Untergiesing-Harlaching

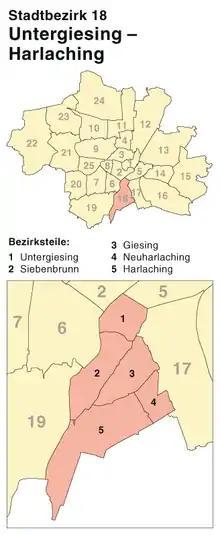
The borough's position in Munich

Untergiesing-Harlaching (Central Bavarian: "Untagiasing-Harlaching") is the 18th borough of Munich, Germany, mostly the districts of Untergiesing and Harlaching. The borough's western border is the river Isar, in the south it borders on Grünwald and the Perlacher Forst ] (Perlach Forest), to the north-west on the Munich borough of Obergiesing and to the north on the borough of Au-Haidhausen.